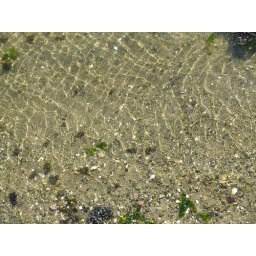
Looking into the ocean along the sea wall in Stanley Park, Vancouver.